Girton College, Cambridge

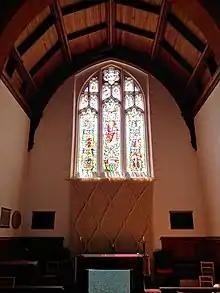
The chapel's south-facing window

Emily Davies first mooted plans for a chapel in Girton College in 1890; however, building only started in 1899, four years after the death of Henrietta Stanley, Baroness Stanley of Alderley, who had opposed the idea and instead favoured improving staff salaries and equipment. The chapel, which was designed by Alfred and Paul Waterhouse, was completed in 1901, and inaugurated on 23 May 1902. It seats about 200 people and the interior is held very simply with the exception of oak carvings at the Chancel end and on two long desks in front of the choir seats, which were crafted by the mathematician Margaret Meyer, along with students and friends of the college. In 1910 came a fine Harrison & Harrison organ, the purchase of which was made possible through donations from students and friends of the college. The organ was rebuilt in 1974 and can still be found in the college chapel. A second organ was acquired in 2002.